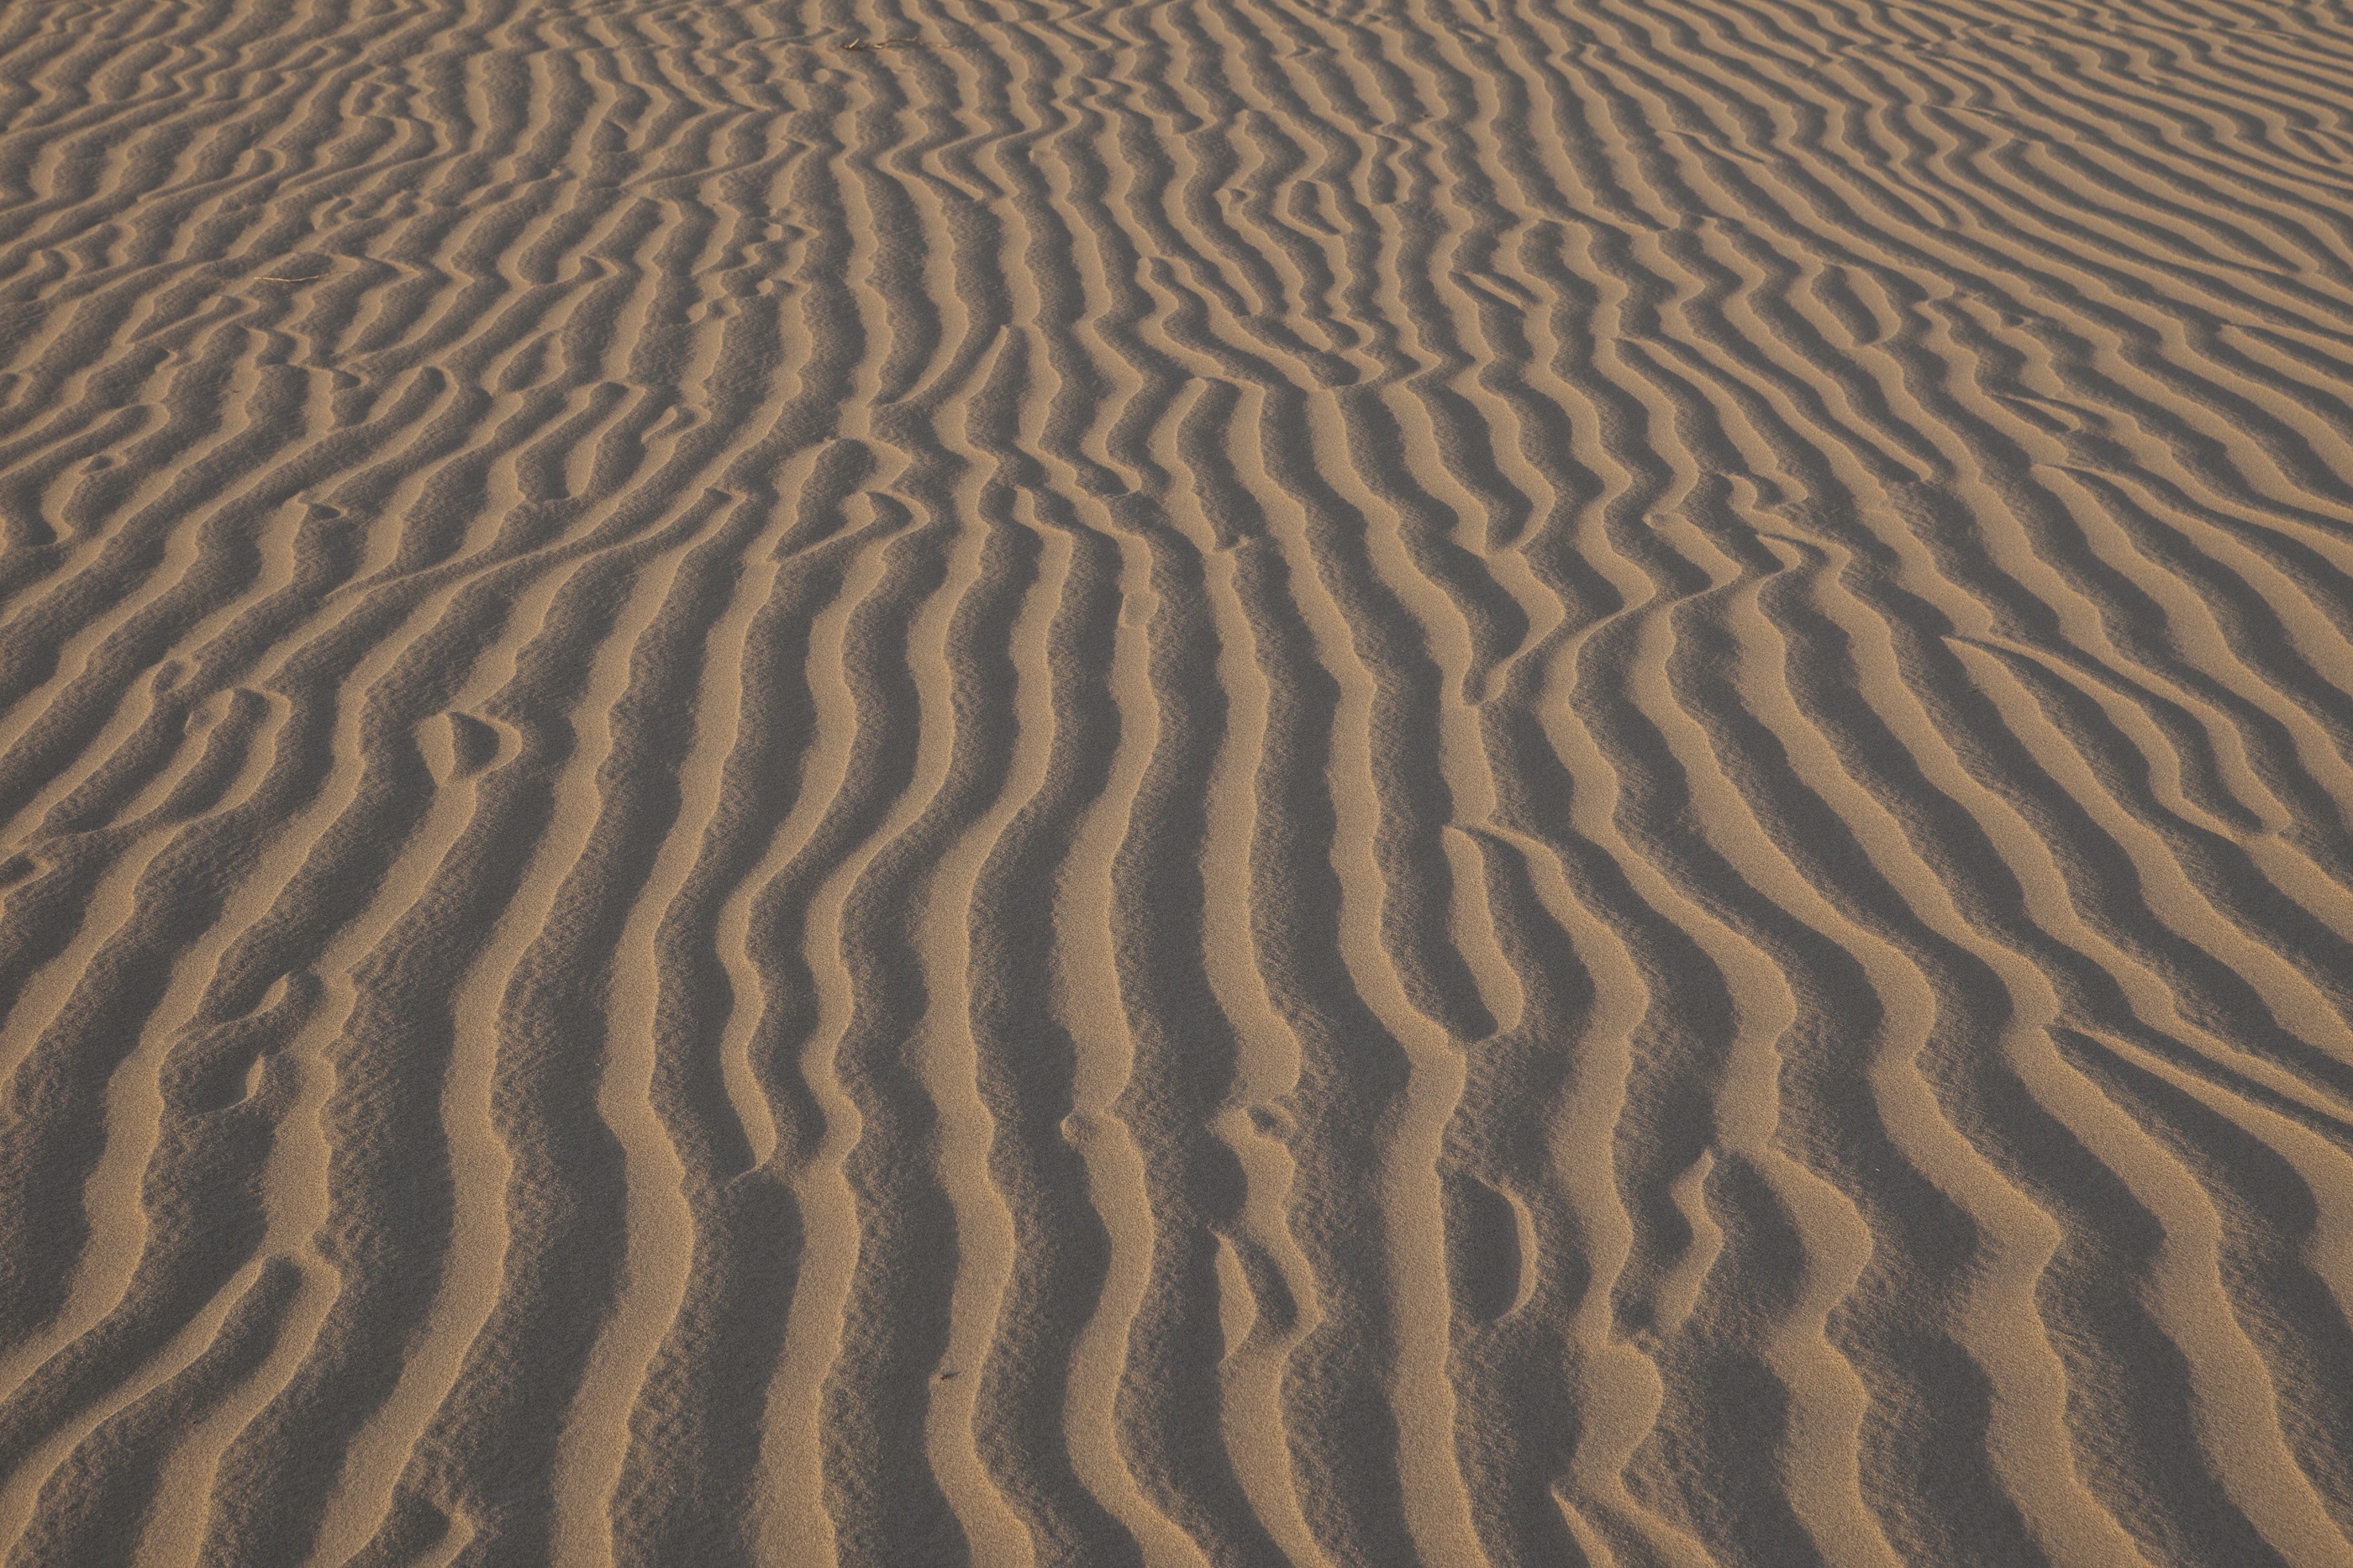
landscape, nature, sand, wilderness, field, desert, wind, symmetric, dry, pattern, scenic, soil, heat, material, outdoors, shadows, habitat, erg, natural environment, aeolian landform, sand ripples